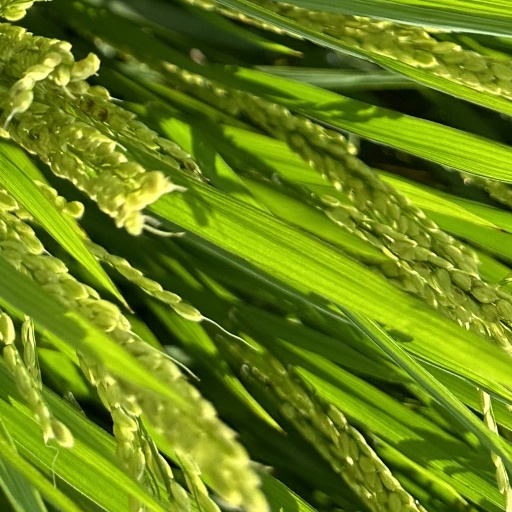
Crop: rice